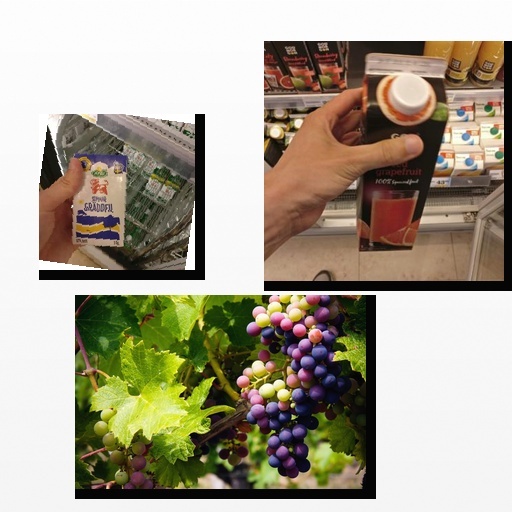
Food items: grapes, sour_cream, red_grapefruit_juice